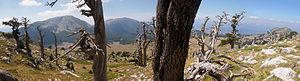
Le massif du Pollino est un massif des Apennins culminant à 2 248 m d'altitude entre la Basilicate et la Calabre.